Xerocole

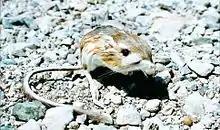
A kangaroo rat can live its entire life without ever having to drink.

A xerocole, is a general term referring to any animal that is adapted to live in a desert. The main challenges xerocoles must overcome are lack of water and excessive heat. To conserve water they avoid evaporation and concentrate excretions (i.e. urine and feces). Some are so adept at conserving water or obtaining it from food that they do not need to drink at all. To escape the desert heat, xerocoles tend to be either nocturnal or crepuscular (most active at dawn and dusk).